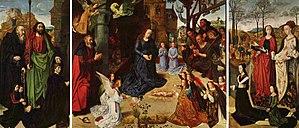
Huygue van der Goes, latinisé en Hugo van der Goes est un peintre flamand des Pays-Bas bourguignons.